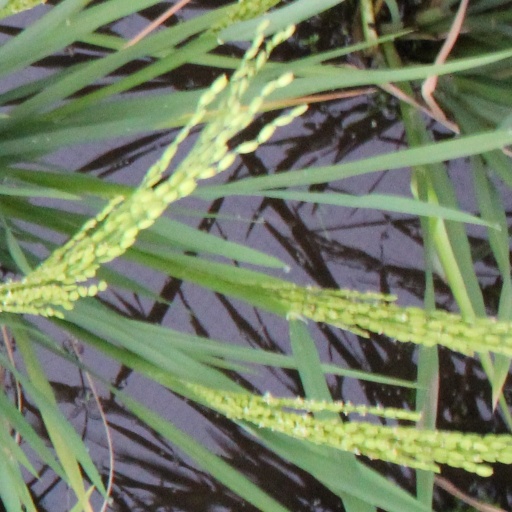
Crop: rice